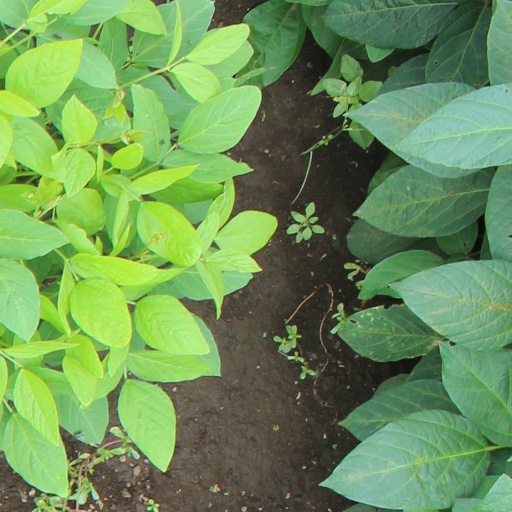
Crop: soybean